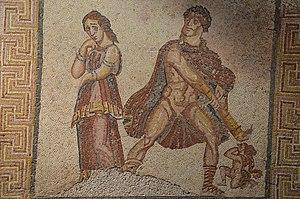
Dans la mythologie grecque, Mégara est le nom de la fille aînée de Créon, roi de Thèbes, qu'il maria à Héraclès en récompense de son combat contre le roi d'Orchomène et que le héros ramena chez son père adoptif, Amphitryon. Elle lui donna trois fils et une fille.